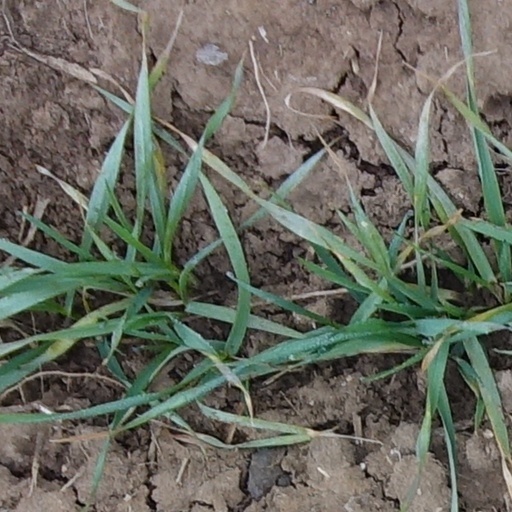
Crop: wheat